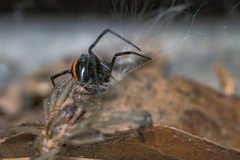
Species: Lactrodectus_hesperus